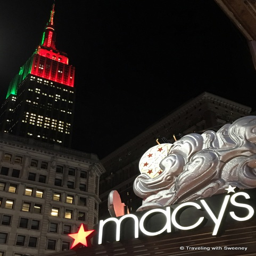
red and green epitomize western christian holiday